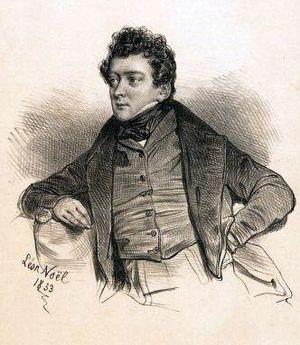
Joseph-Isidore Samson, né à Saint-Denis le 2 juillet 1793 et mort à Paris le 28 mars 1871, est un comédien et auteur dramatique français.